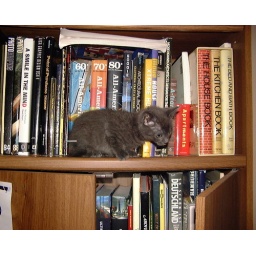
Sadie the gray cat on my bookcase, being surrounded by my interesting book collection.